Dearborn Public Schools

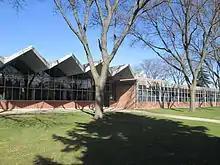
Ten Eyck Administration Building

The Dearborn City School District is a school district that includes the entire city of Dearborn, Michigan and a small portion of Dearborn Heights, both in Greater Detroit. Dearborn Public Schools is the third largest school district in Michigan, serving 20,000 students. The district had a $233 million budget for 2021.